Which point is corresponding to the reference point?
Reference image:
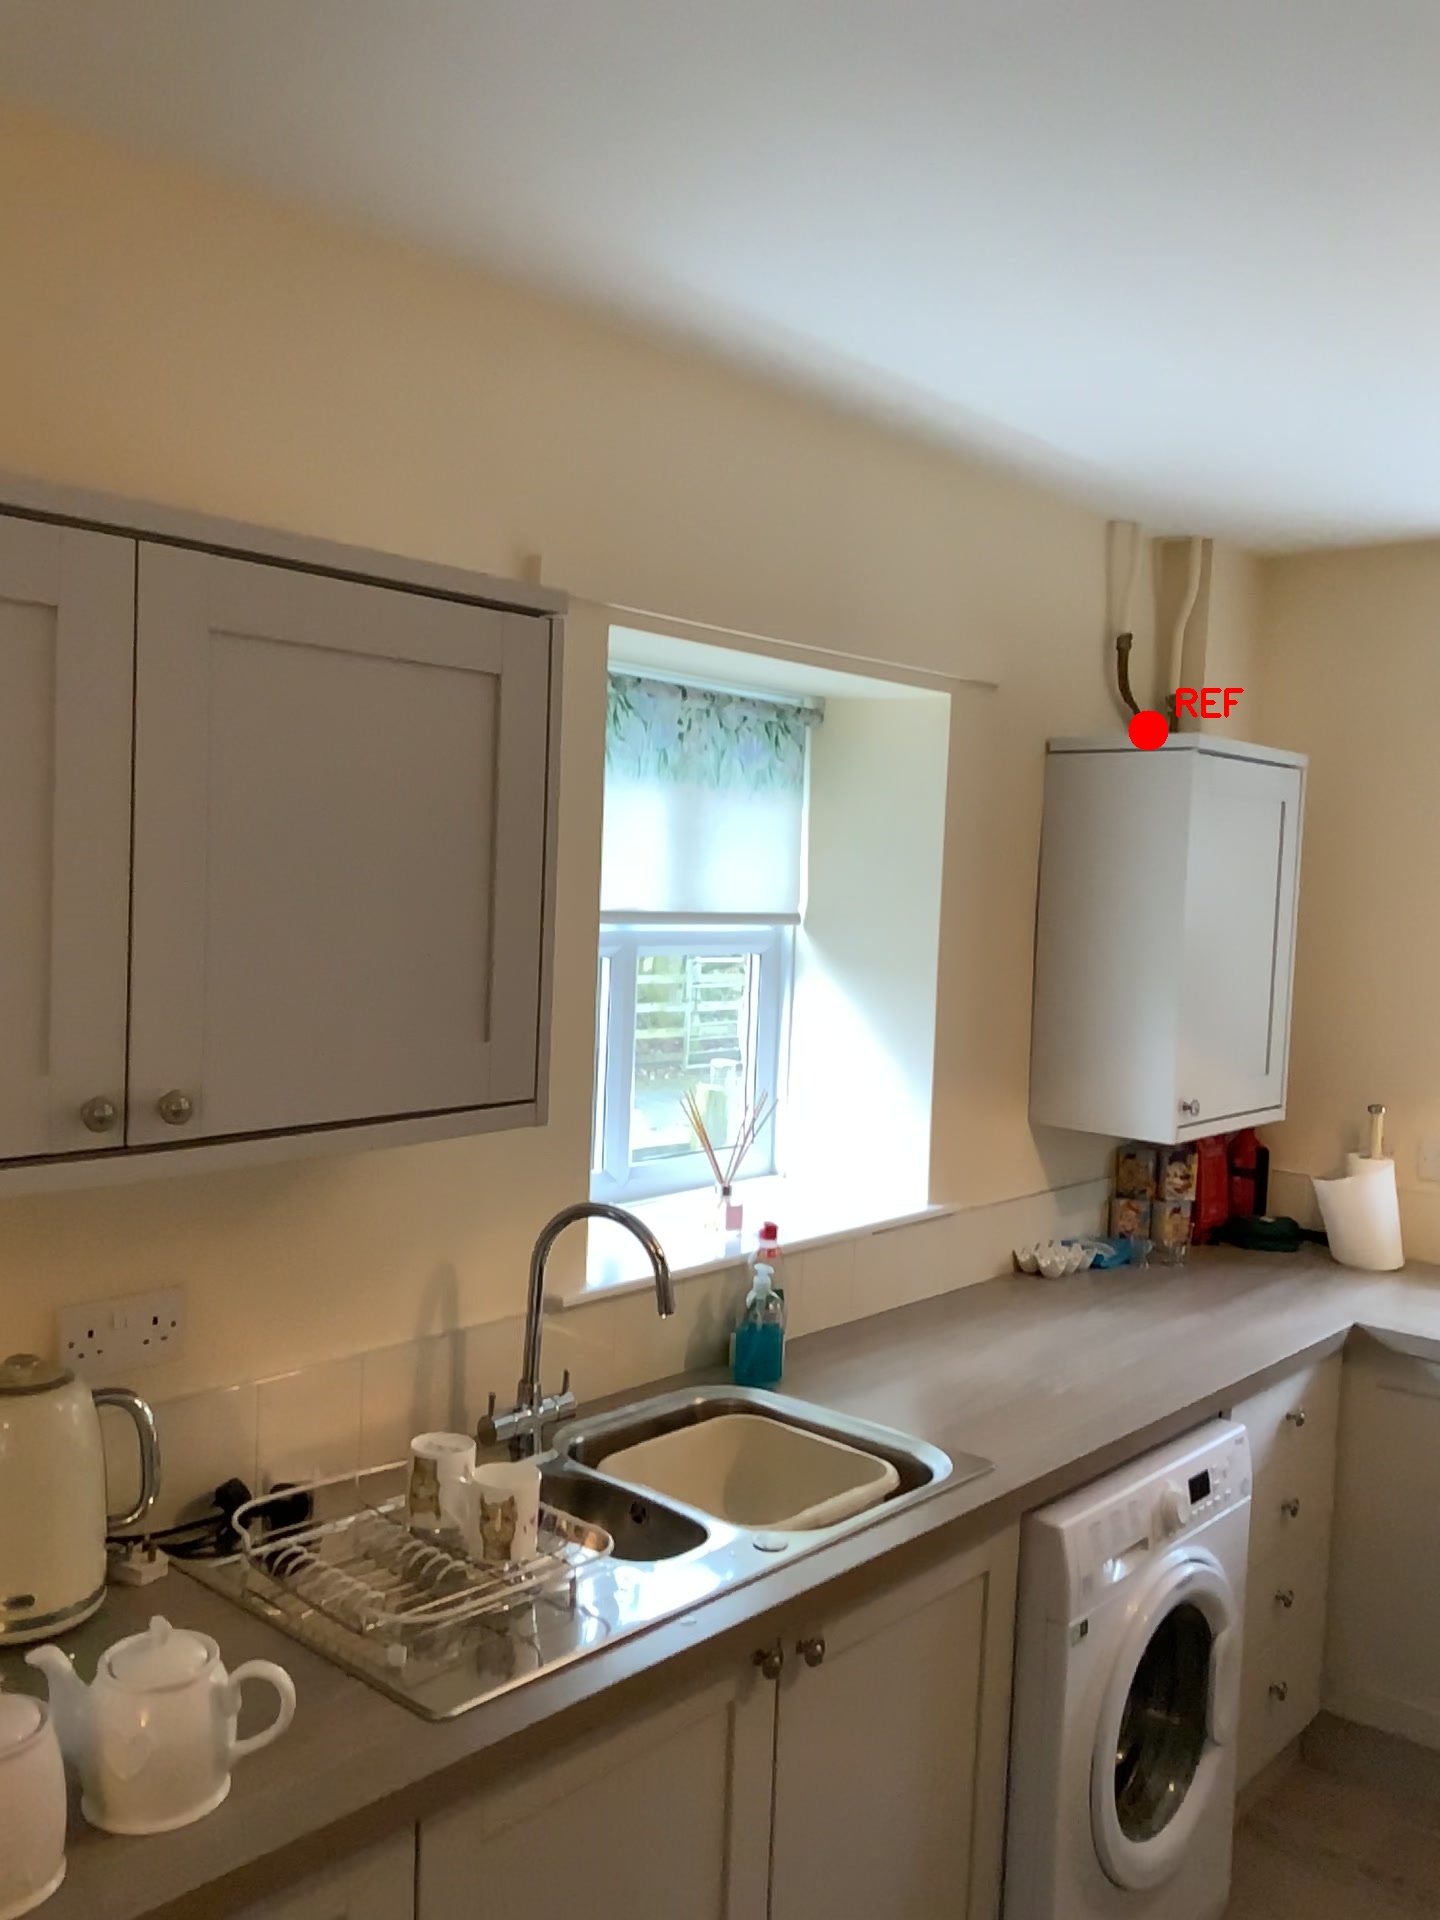
Option image:
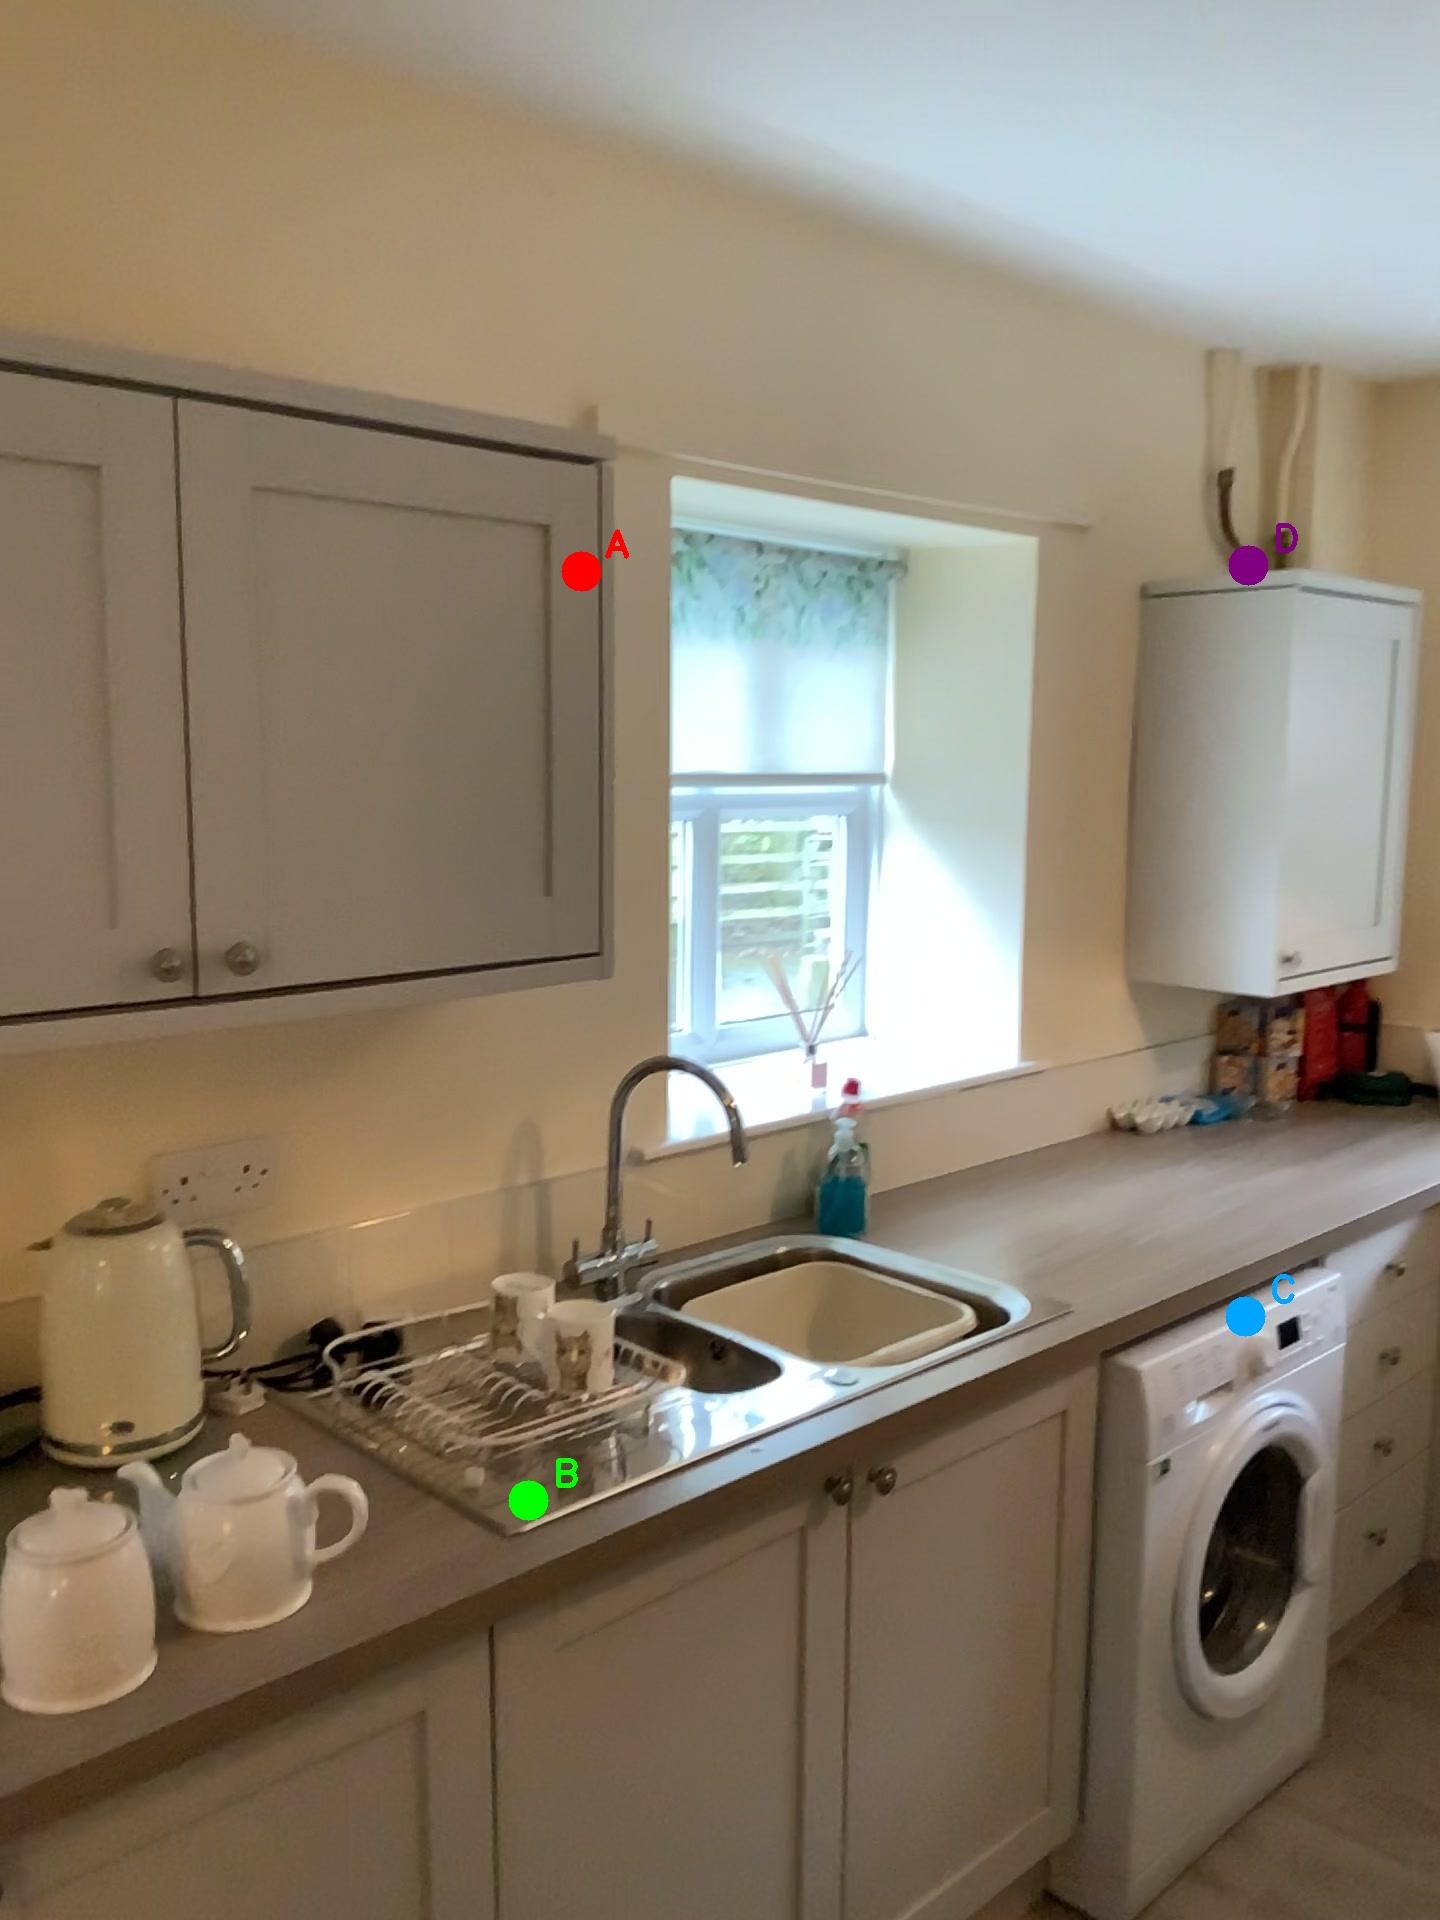
Choices:
Point A
Point B
Point C
Point D
Answer: (D)